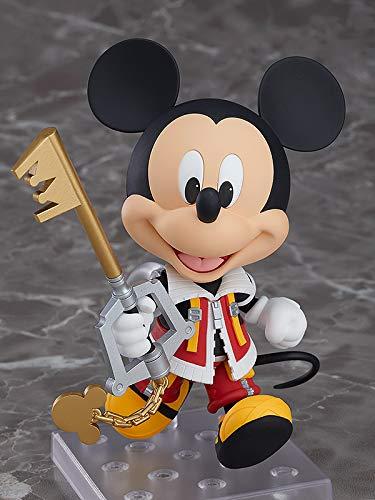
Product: Good Smile Kingdom Hearts II: Mickey Nendoroid Action Figure
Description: Highly articulated to recreate lively poses from the game.
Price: $31.02
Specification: ProductDimensions:1.5x1.5x3.9inches|ItemWeight:8.5ounces|ShippingWeight:8.5ounces(Viewshippingratesandpolicies)|ASIN:B07N1NRL5J|Itemmodelnumber:-|Manufacturerrecommendedage:15yearsandup